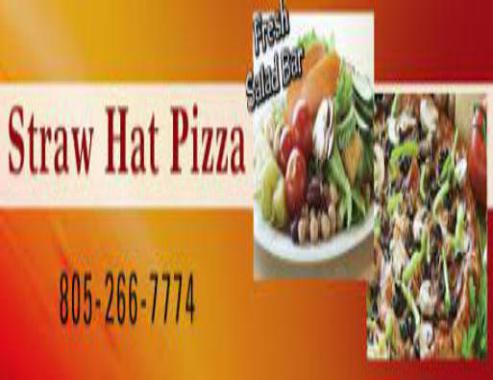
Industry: Food